The Dark Tower III: The Waste Lands

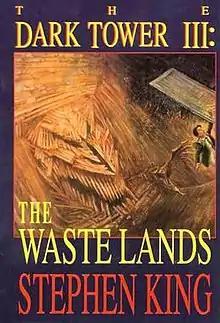
First edition cover

The Dark Tower III: The Waste Lands: Redemption, commonly known simply as The Waste Lands, is a dark fantasy novel by American writer Stephen King. It is the third book of the "Dark Tower" series. The original limited edition hardcover featuring full-color illustrations by Ned Dameron was published in 1991 by Grant. The book was reissued in 2003 to coincide with the publication of "". The book derives its title from the T. S. Eliot 1922 poem "The Waste Land", several lines of which are reprinted in the opening pages. In addition, the two main sections of the book ("Jake: Fear in a Handful of Dust" and "Lud: A Heap of Broken Images") are named after lines in the poem. "The Waste Lands" was nominated for the 1991 Bram Stoker Award for Novel.